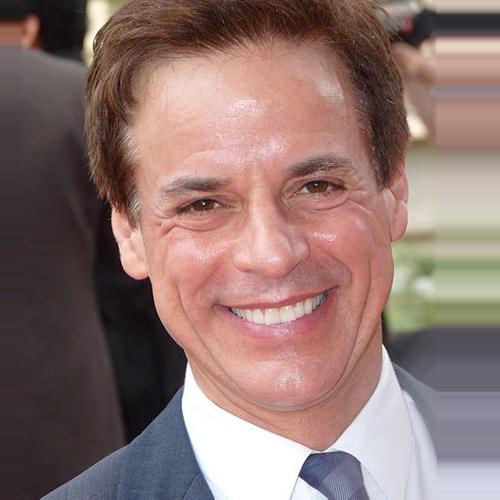
Age: 53